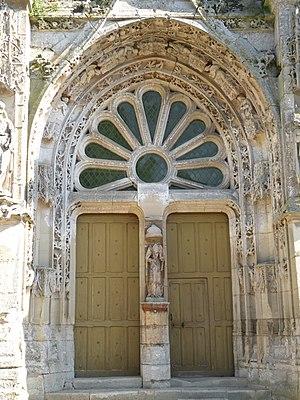
Église Saint-Denis de Serans
L'église Saint-Denis est une église catholique paroissiale située à Serans, en France. L'on ignore pratiquement tout de son histoire. La partie la plus ancienne est le clocher en bâtière, qui est de style roman, et date de la première moitié du XIIᵉ siècle. Le chœur de cette époque fut remplacé quelques années plus tard par une travée voûtée d'ogives. L'église Saint-Denis compte ainsi parmi les quarante églises de l'Oise qui possèdent des voûtes d'ogives romanes. Mais c'est tout ce qui subsiste de cette époque : la seconde travée du chœur, qui se termine par un chevet plat, a été ajoutée au début du XIIIᵉ siècle, et le croisillon sud et la chapelle latérale sud ont été construits, ou reconstruits, sous la même campagne de travaux. La plupart des chapiteaux sont malheureusement abîmés, ou ont été resculptés au XIXᵉ siècle, et la seconde travée du chœur a perdu toute son authenticité lors d'une restauration radicale à cette époque. Mieux conservés sont le croisillon et la chapelle latérale nord, qui sont issus de la reconstruction après la guerre de Cent Ans au début du XVIᵉ siècle.